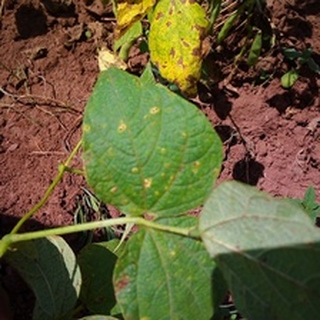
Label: bean_rust